Active Time Battle

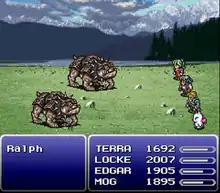
A battle in "Final Fantasy VI", showing ATB bars on the lower-right.

Active Time Battle (ATB) is a role-playing video game mechanic invented by Hiroyuki Ito. It was first used in "Final Fantasy IV" (1991), and patented in 1995 by Ito and Hironobu Sakaguchi, though the patent expired in 2010, allowing it to be used in any game. It replaced turn-based gameplay with a system of timers, allowing both protagonists and enemies to attack at their own pace, even while navigating menus. Different types of techniques caused the timer to move at different rates until the character could move again. The system's success led to it being used in most subsequent mainline menu-based "Final Fantasy" games, up until the series eventually abandoned menu-based gameplay in favor of action role-playing gameplay for mainline titles. Active Time Battle has been noted by critics as a revolutionary step in the genre as well as a defining aspect of the series' Super Nintendo and PlayStation era games and of "Final Fantasy" as a whole.